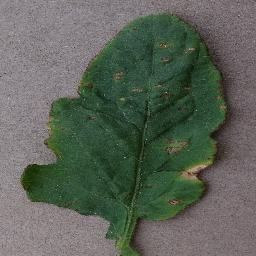
Label: Tomato___Bacterial_spot